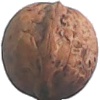
Label: Walnut 1